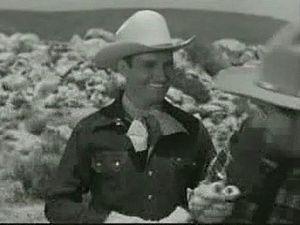
Gene Autry, est un cow-boy chantant d'Hollywood. Son œuvre enregistrée s'étend de 1929 aux années 1960 et comprend, à côté de morceaux aujourd'hui bien désuets, nombre de belles réussites. Ses premières œuvres abondent en blues à la façon de son idole Jimmie Rodgers et ont en partie été rééditées sur Gene Autry : The Blues Singer. Le titre Rudolph the Red-Nosed Reindeer s'est classé à la première place des ventes de disques aux États-Unis en janvier 1950.